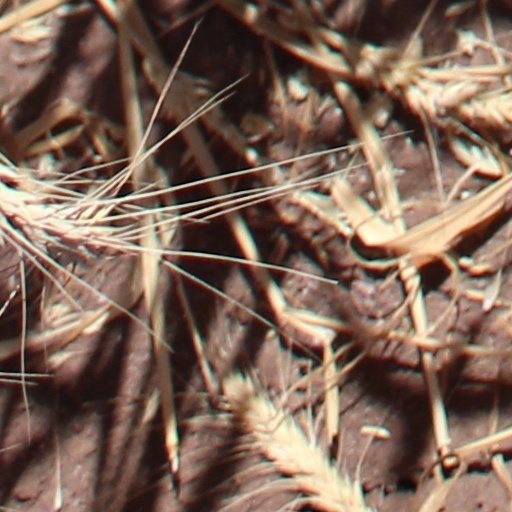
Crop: wheat